Guánica, Puerto Rico

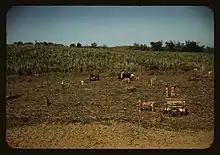
Harvesting sugarcane in Guánica in 1942

Guánica has mountains and a dry forest. The Guánica State Forest ("Bosque Estatal de Guánica") is also the name of a dry forest reserve east and west of the town, the largest remaining tract of tropical dry coastal forest in the world and designated an international Biosphere Reserve in 1981. The park comprising much of the dry forest is known as "Bosque Seco de Guánica".